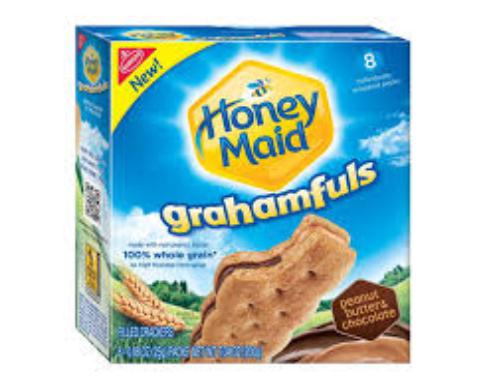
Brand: Honey Maid
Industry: Food